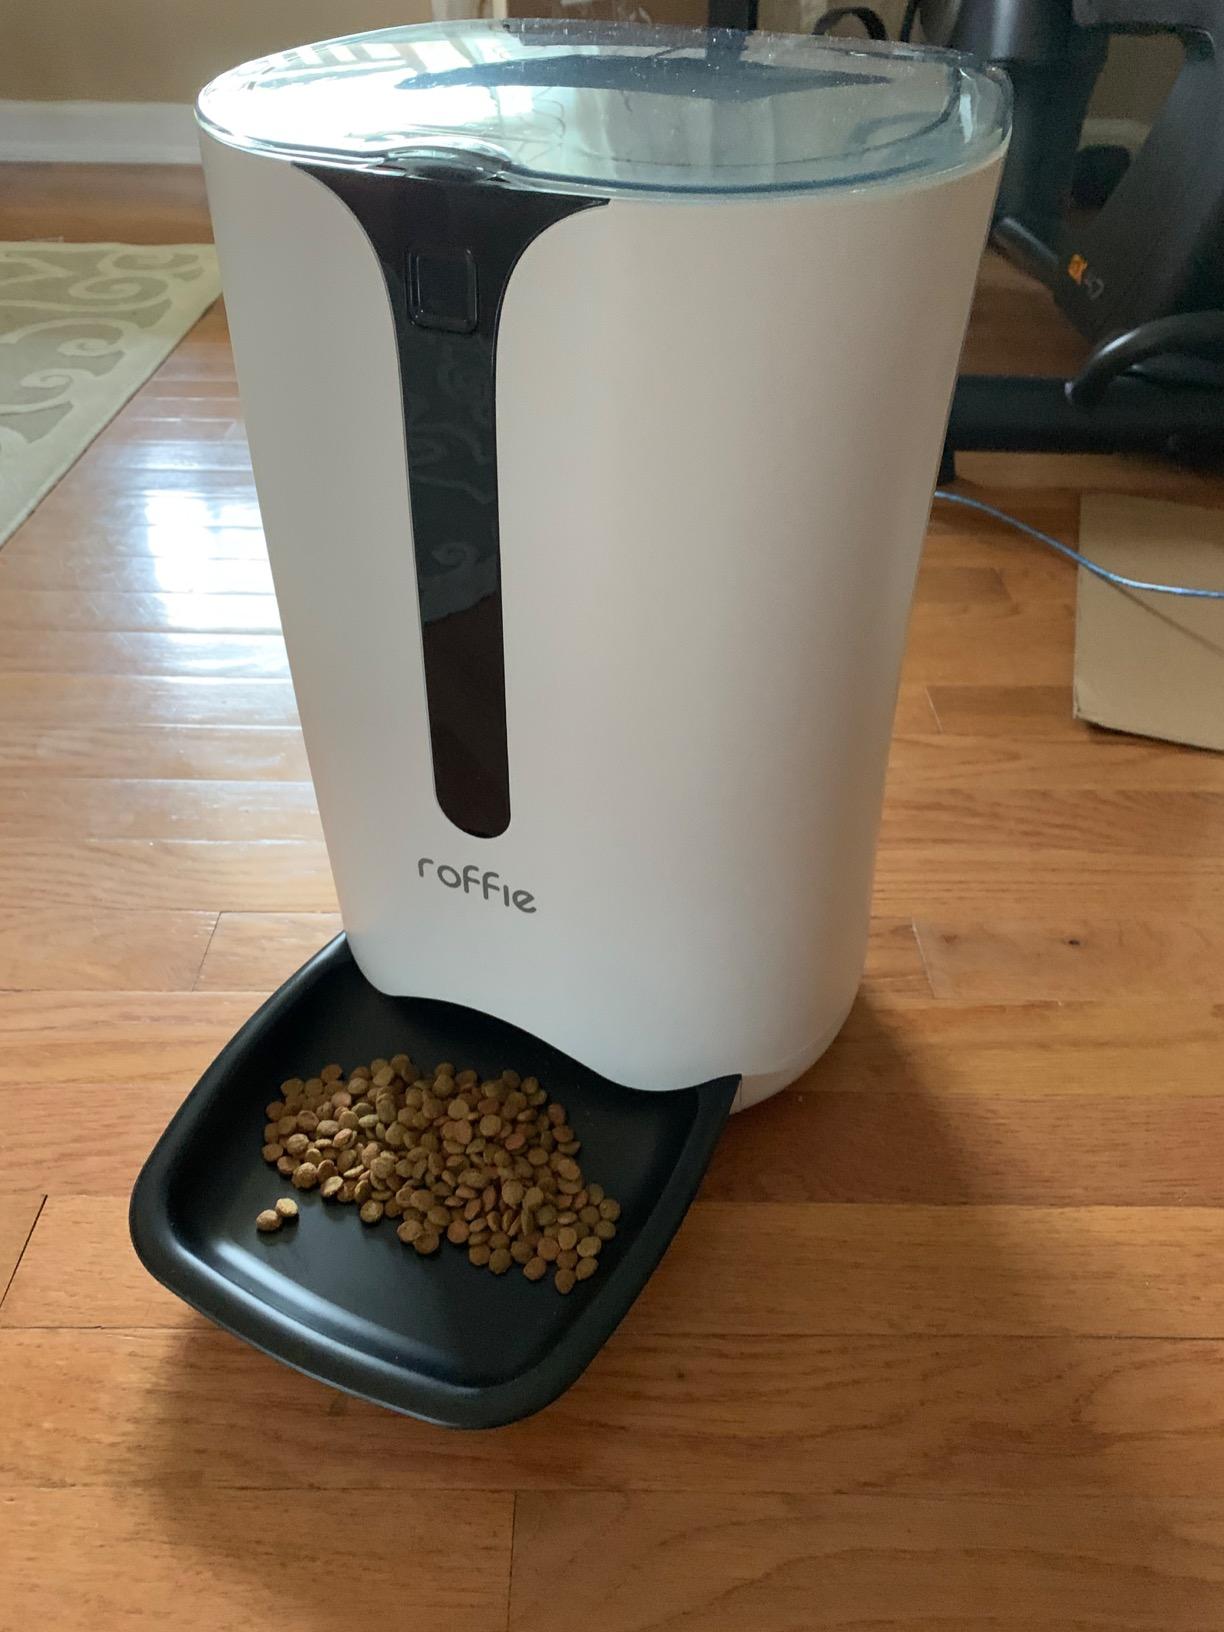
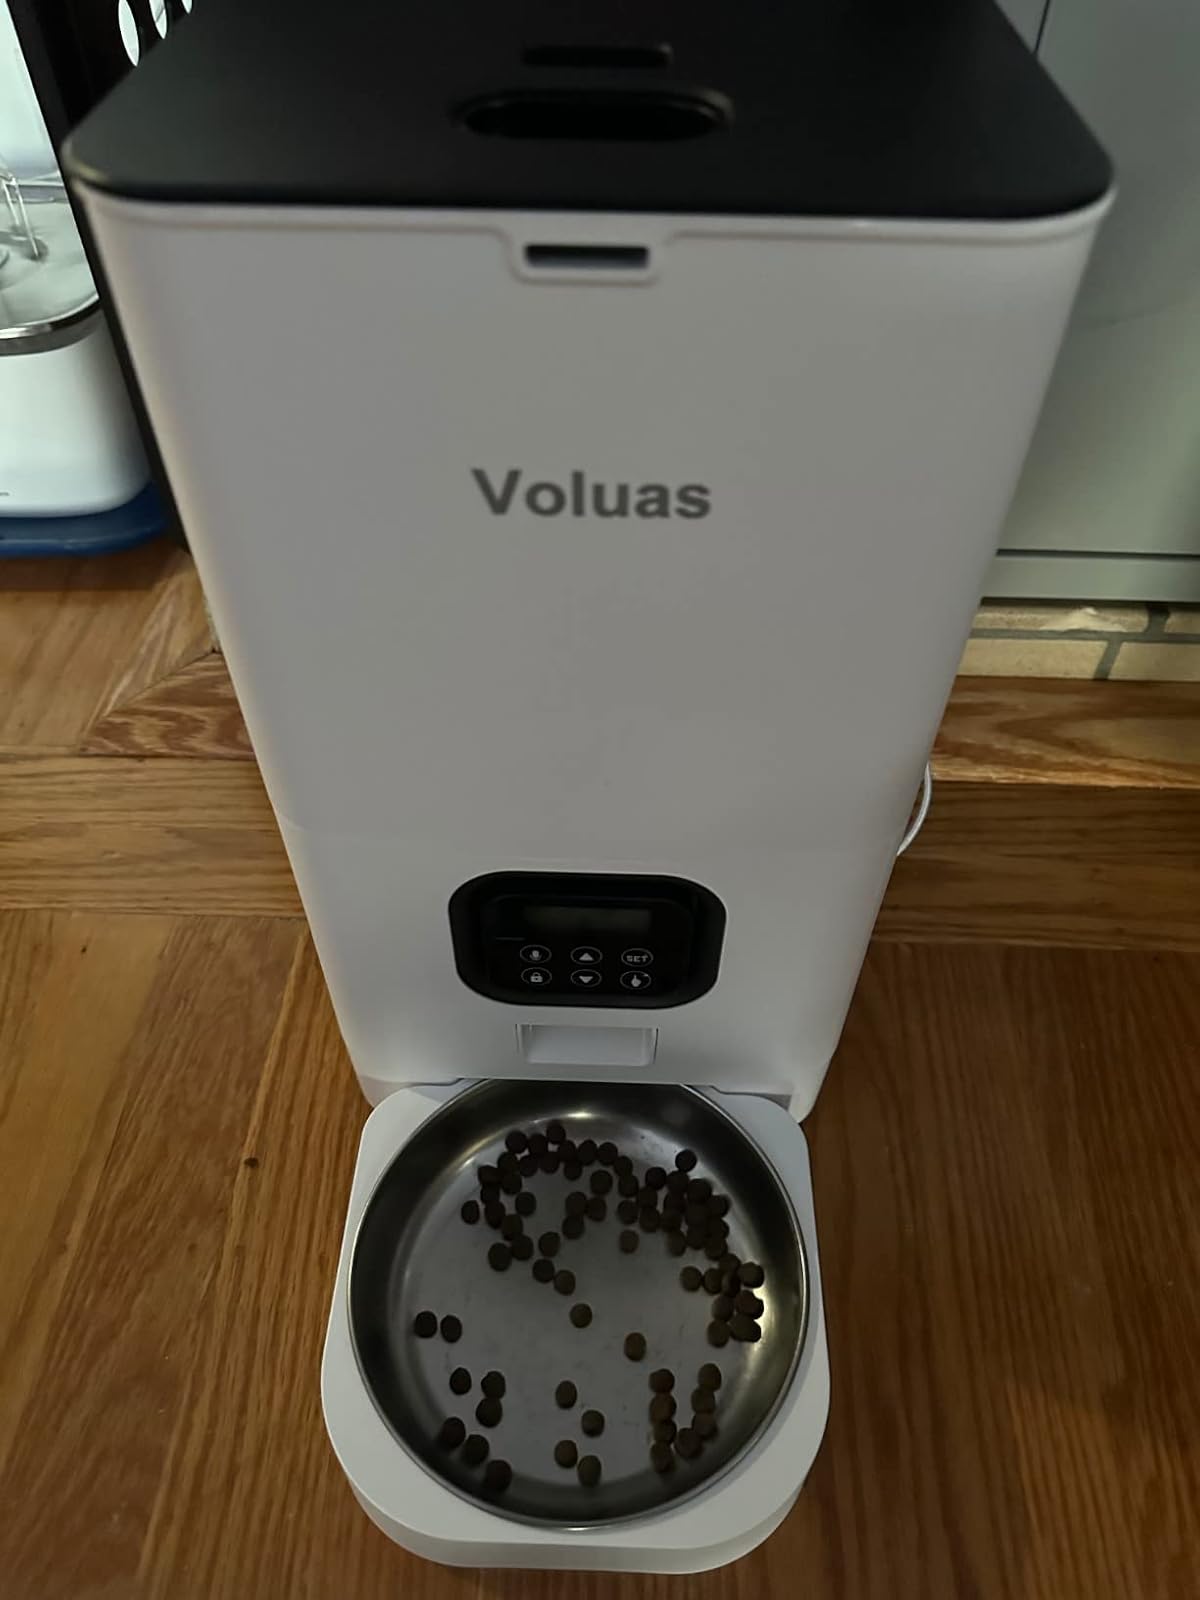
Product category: items_feeder
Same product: no